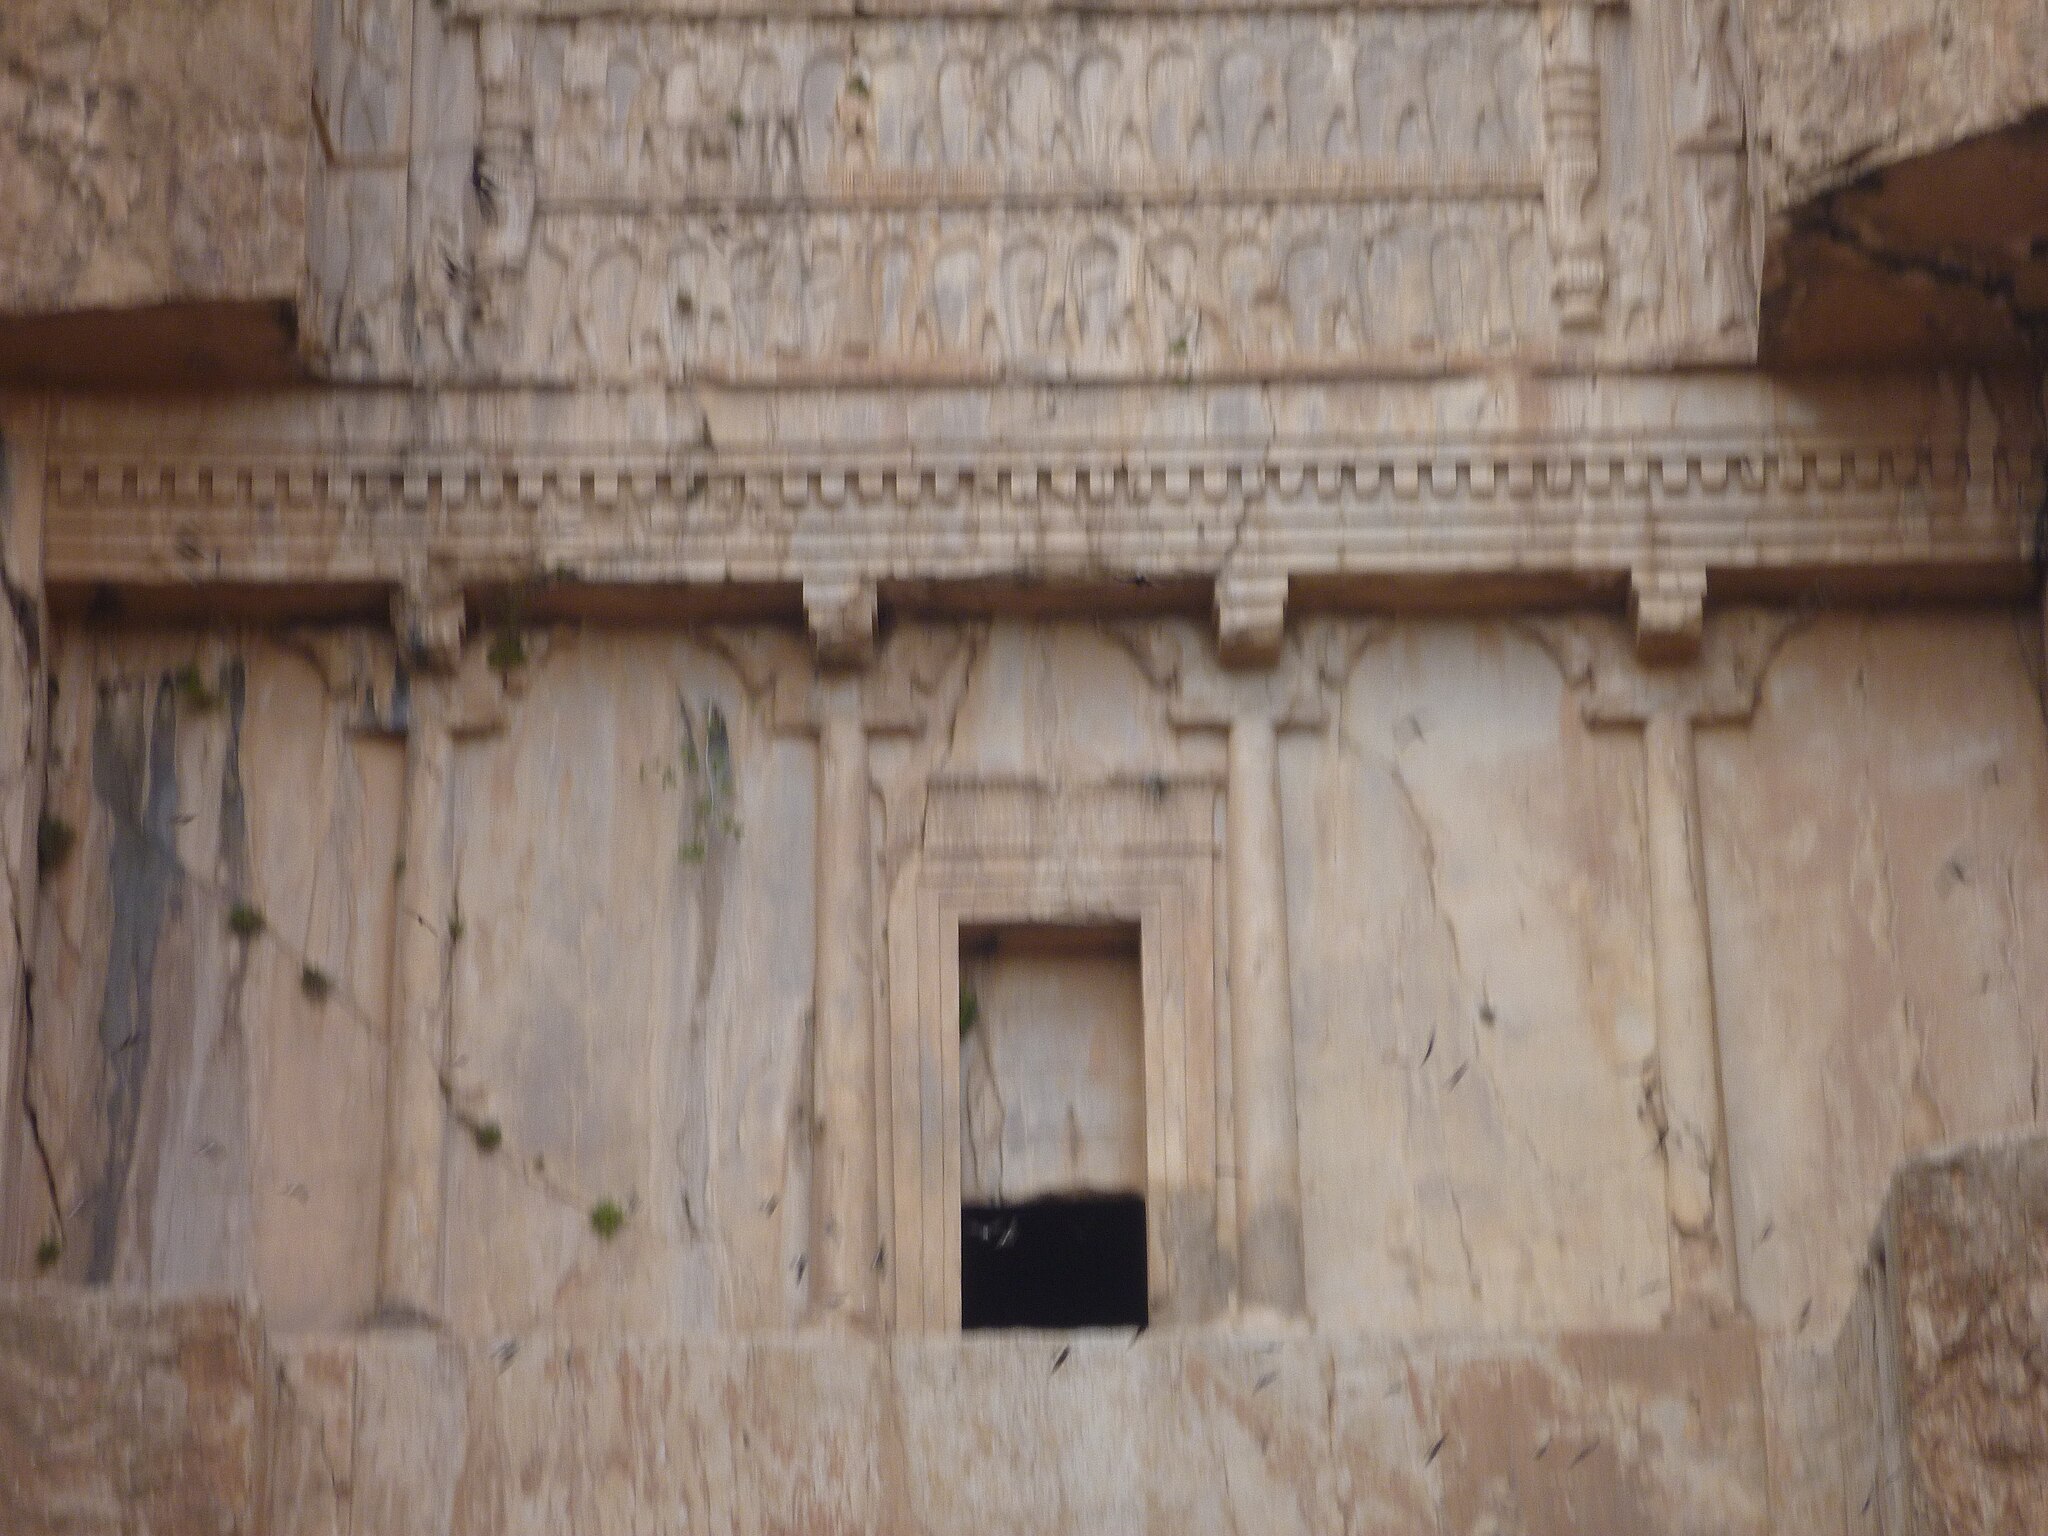
Title: Takhte Rostam , near the Shiraz تخت رستم در نزديكي شيراز - panoramio
Description: Takhte Rostam , near the Shiraz تخت رستم در نزديكي شيراز
Date: Taken on 1 June 2011
Categories: Tomb of Xerxes I, Panoramio files uploaded by Panoramio upload bot, Panoramio images reviewed by trusted users, Photos from Panoramio, Iran photographs taken on 2011-06-01